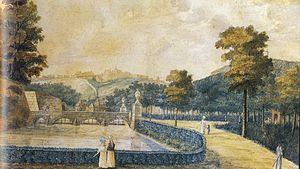
Pont enjambant le bras du Doubs qui traversait le parc de Chamars (Besançon) au XVIIIème siècle
Le corps de garde de Chamars est un ancien corps de garde situé dans le secteur de Chamars, dans le centre historique de Besançon.